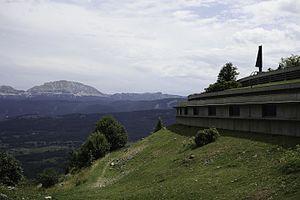
Mémorial de la résistance de Vassieux
Le Vercors est un haut lieu de la Résistance, durant la Seconde Guerre mondiale. En juillet 1944, les Allemands lancent plus de 15 000 soldats à l'assaut du Vercors, coûtant la vie à 201 civils et 639 maquisards.